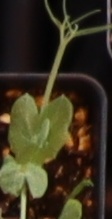
Label: Field Pea